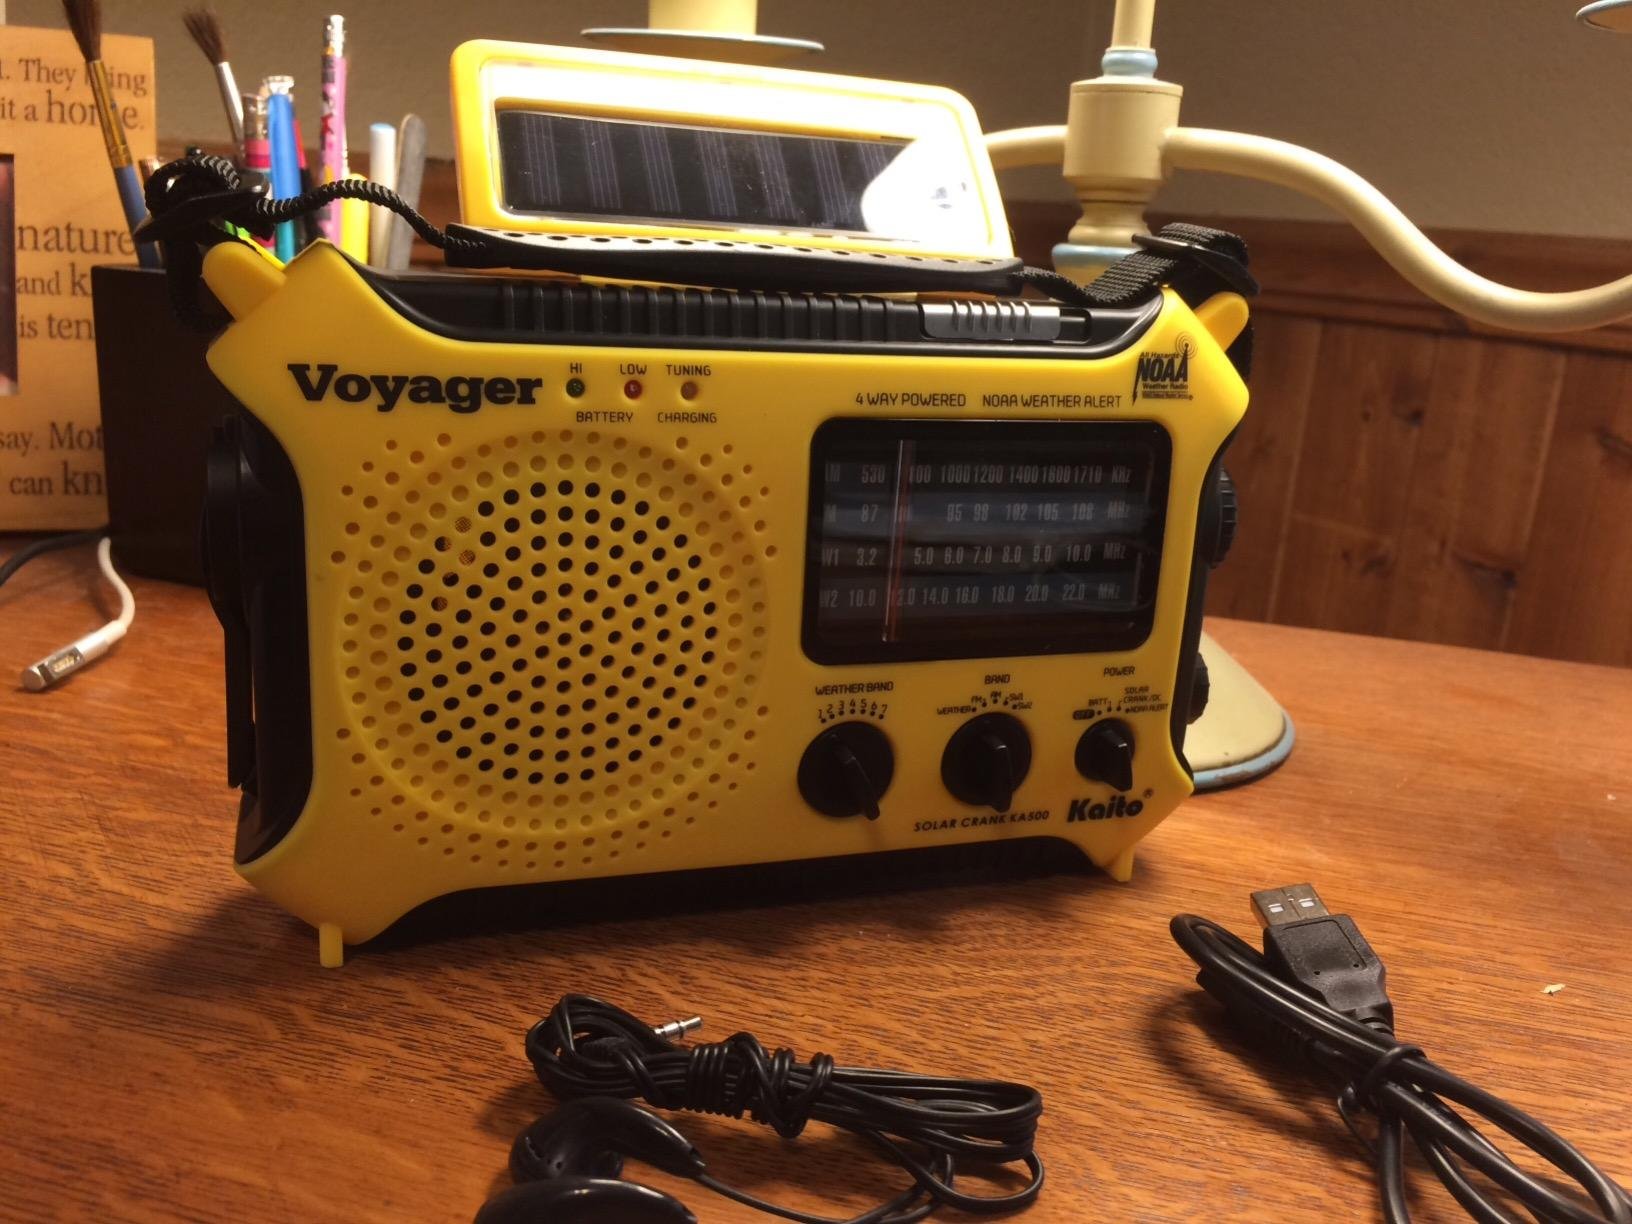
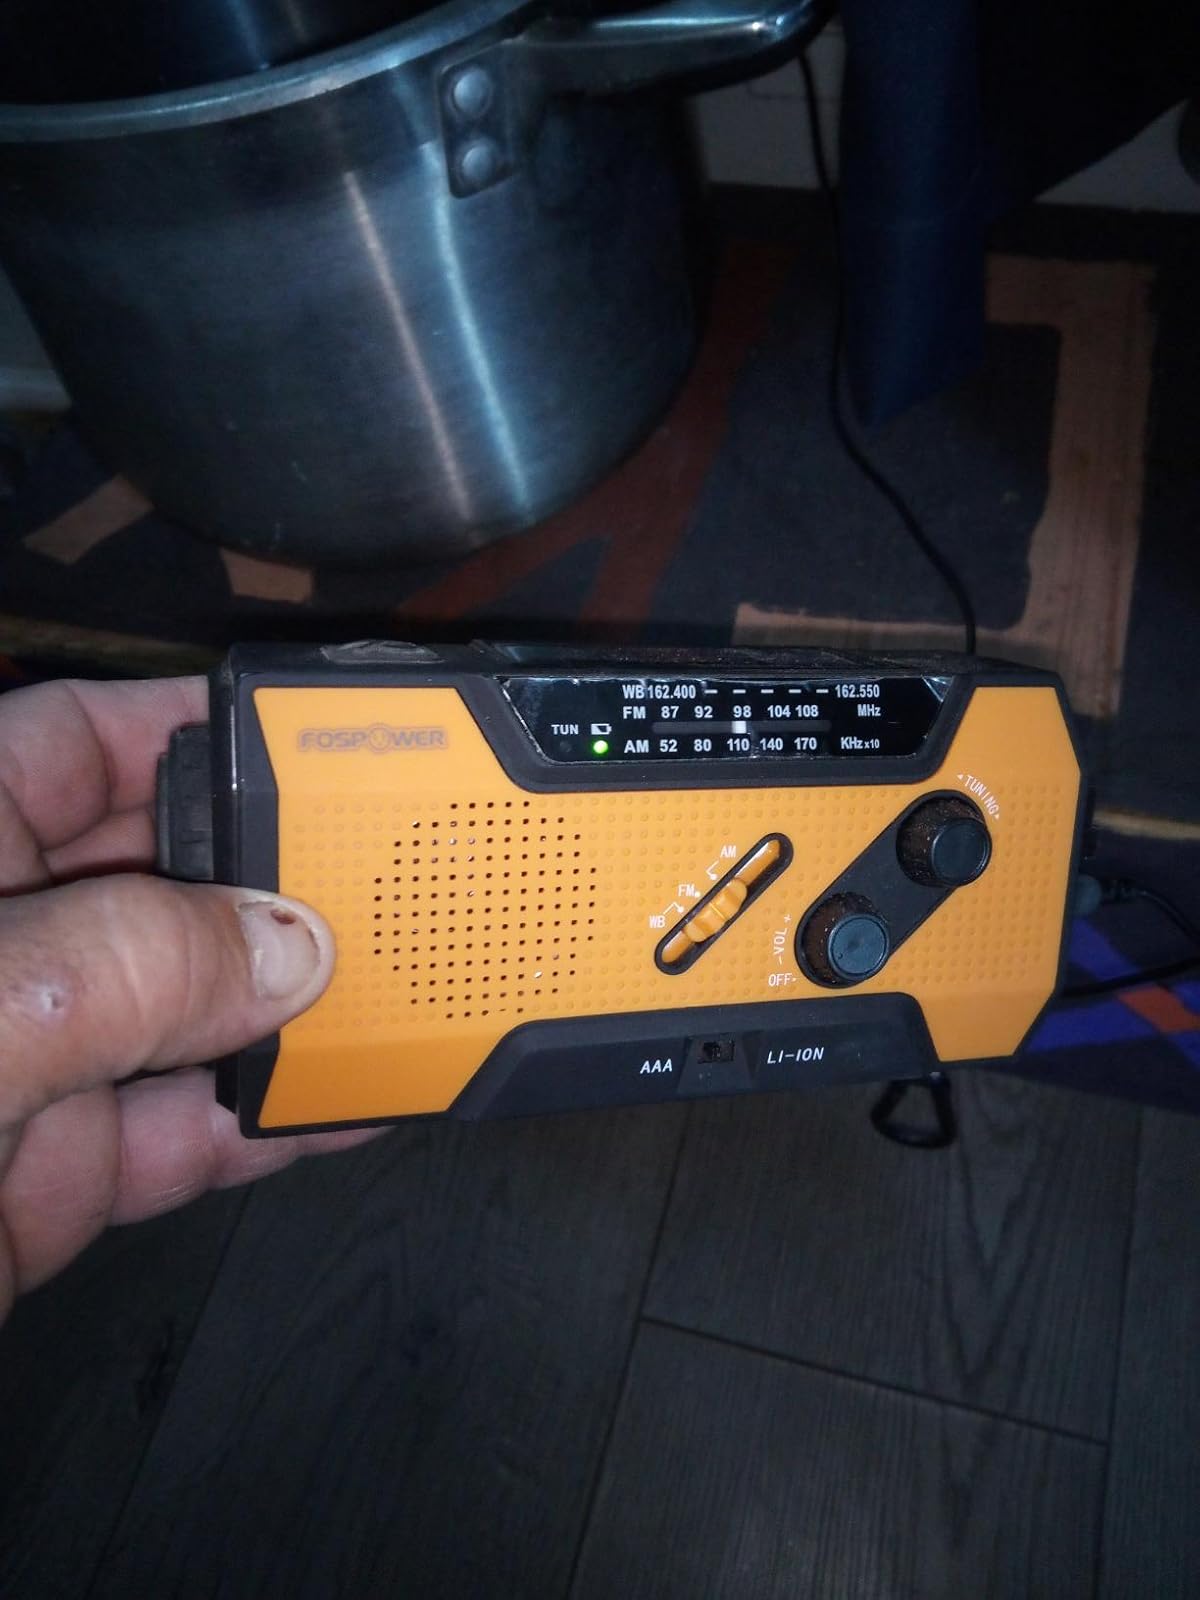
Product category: radio
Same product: no